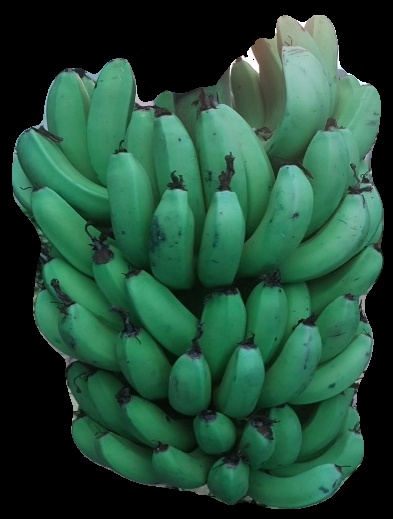
Variety: pachbale
Grade: grade2